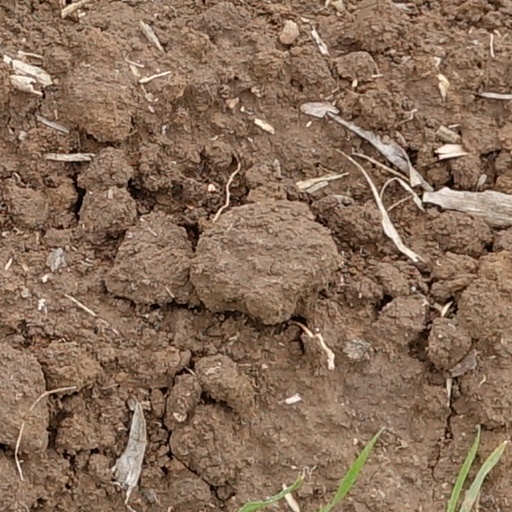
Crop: wheat